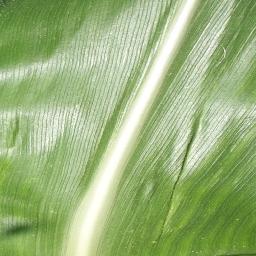
Label: Corn_(Maize)___Healthy